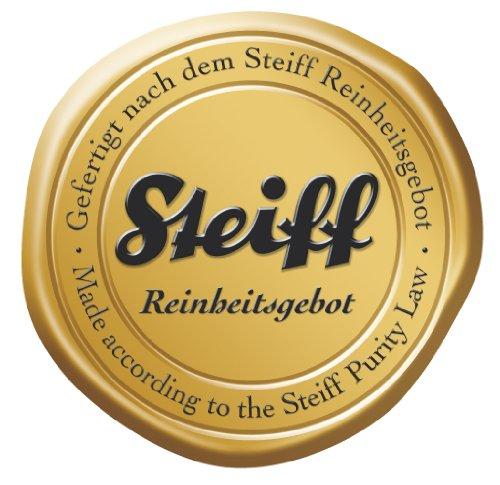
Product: Steiff Manni Rabbit
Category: Toys & Games | Stuffed Animals & Plush Toys | Stuffed Animals & Teddy Bears
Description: Exceeds all international safety requirements.
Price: $39.95
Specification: ProductDimensions:11x6.5x4inches|ItemWeight:7ounces|ShippingWeight:7ounces(Viewshippingratesandpolicies)|DomesticShipping:ItemcanbeshippedwithinU.S.|InternationalShipping:ThisitemcanbeshippedtoselectcountriesoutsideoftheU.S.LearnMore|ASIN:B004L9M0NG|Itemmodelnumber:282201|Manufacturerrecommendedage:4-12years